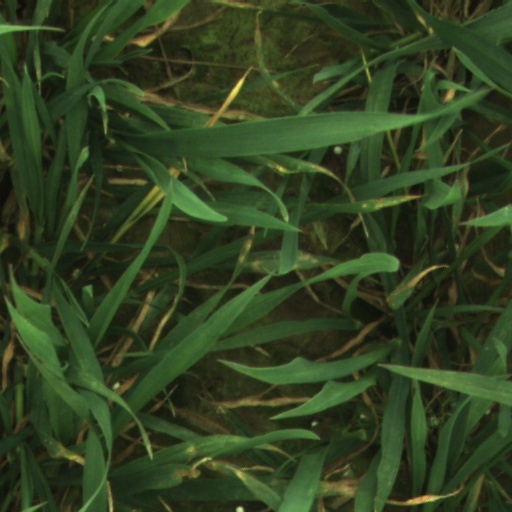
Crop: wheat